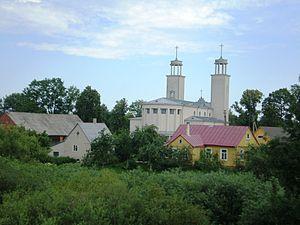
Pilviškiai est un village de la Municipalité du district de Vilkaviškis dans l'Apskritis de Marijampolė en Lituanie.